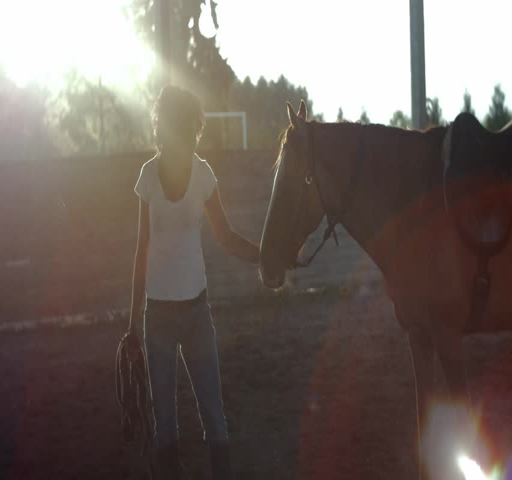
slow motion clip of a girl walking with her horse through a barn .